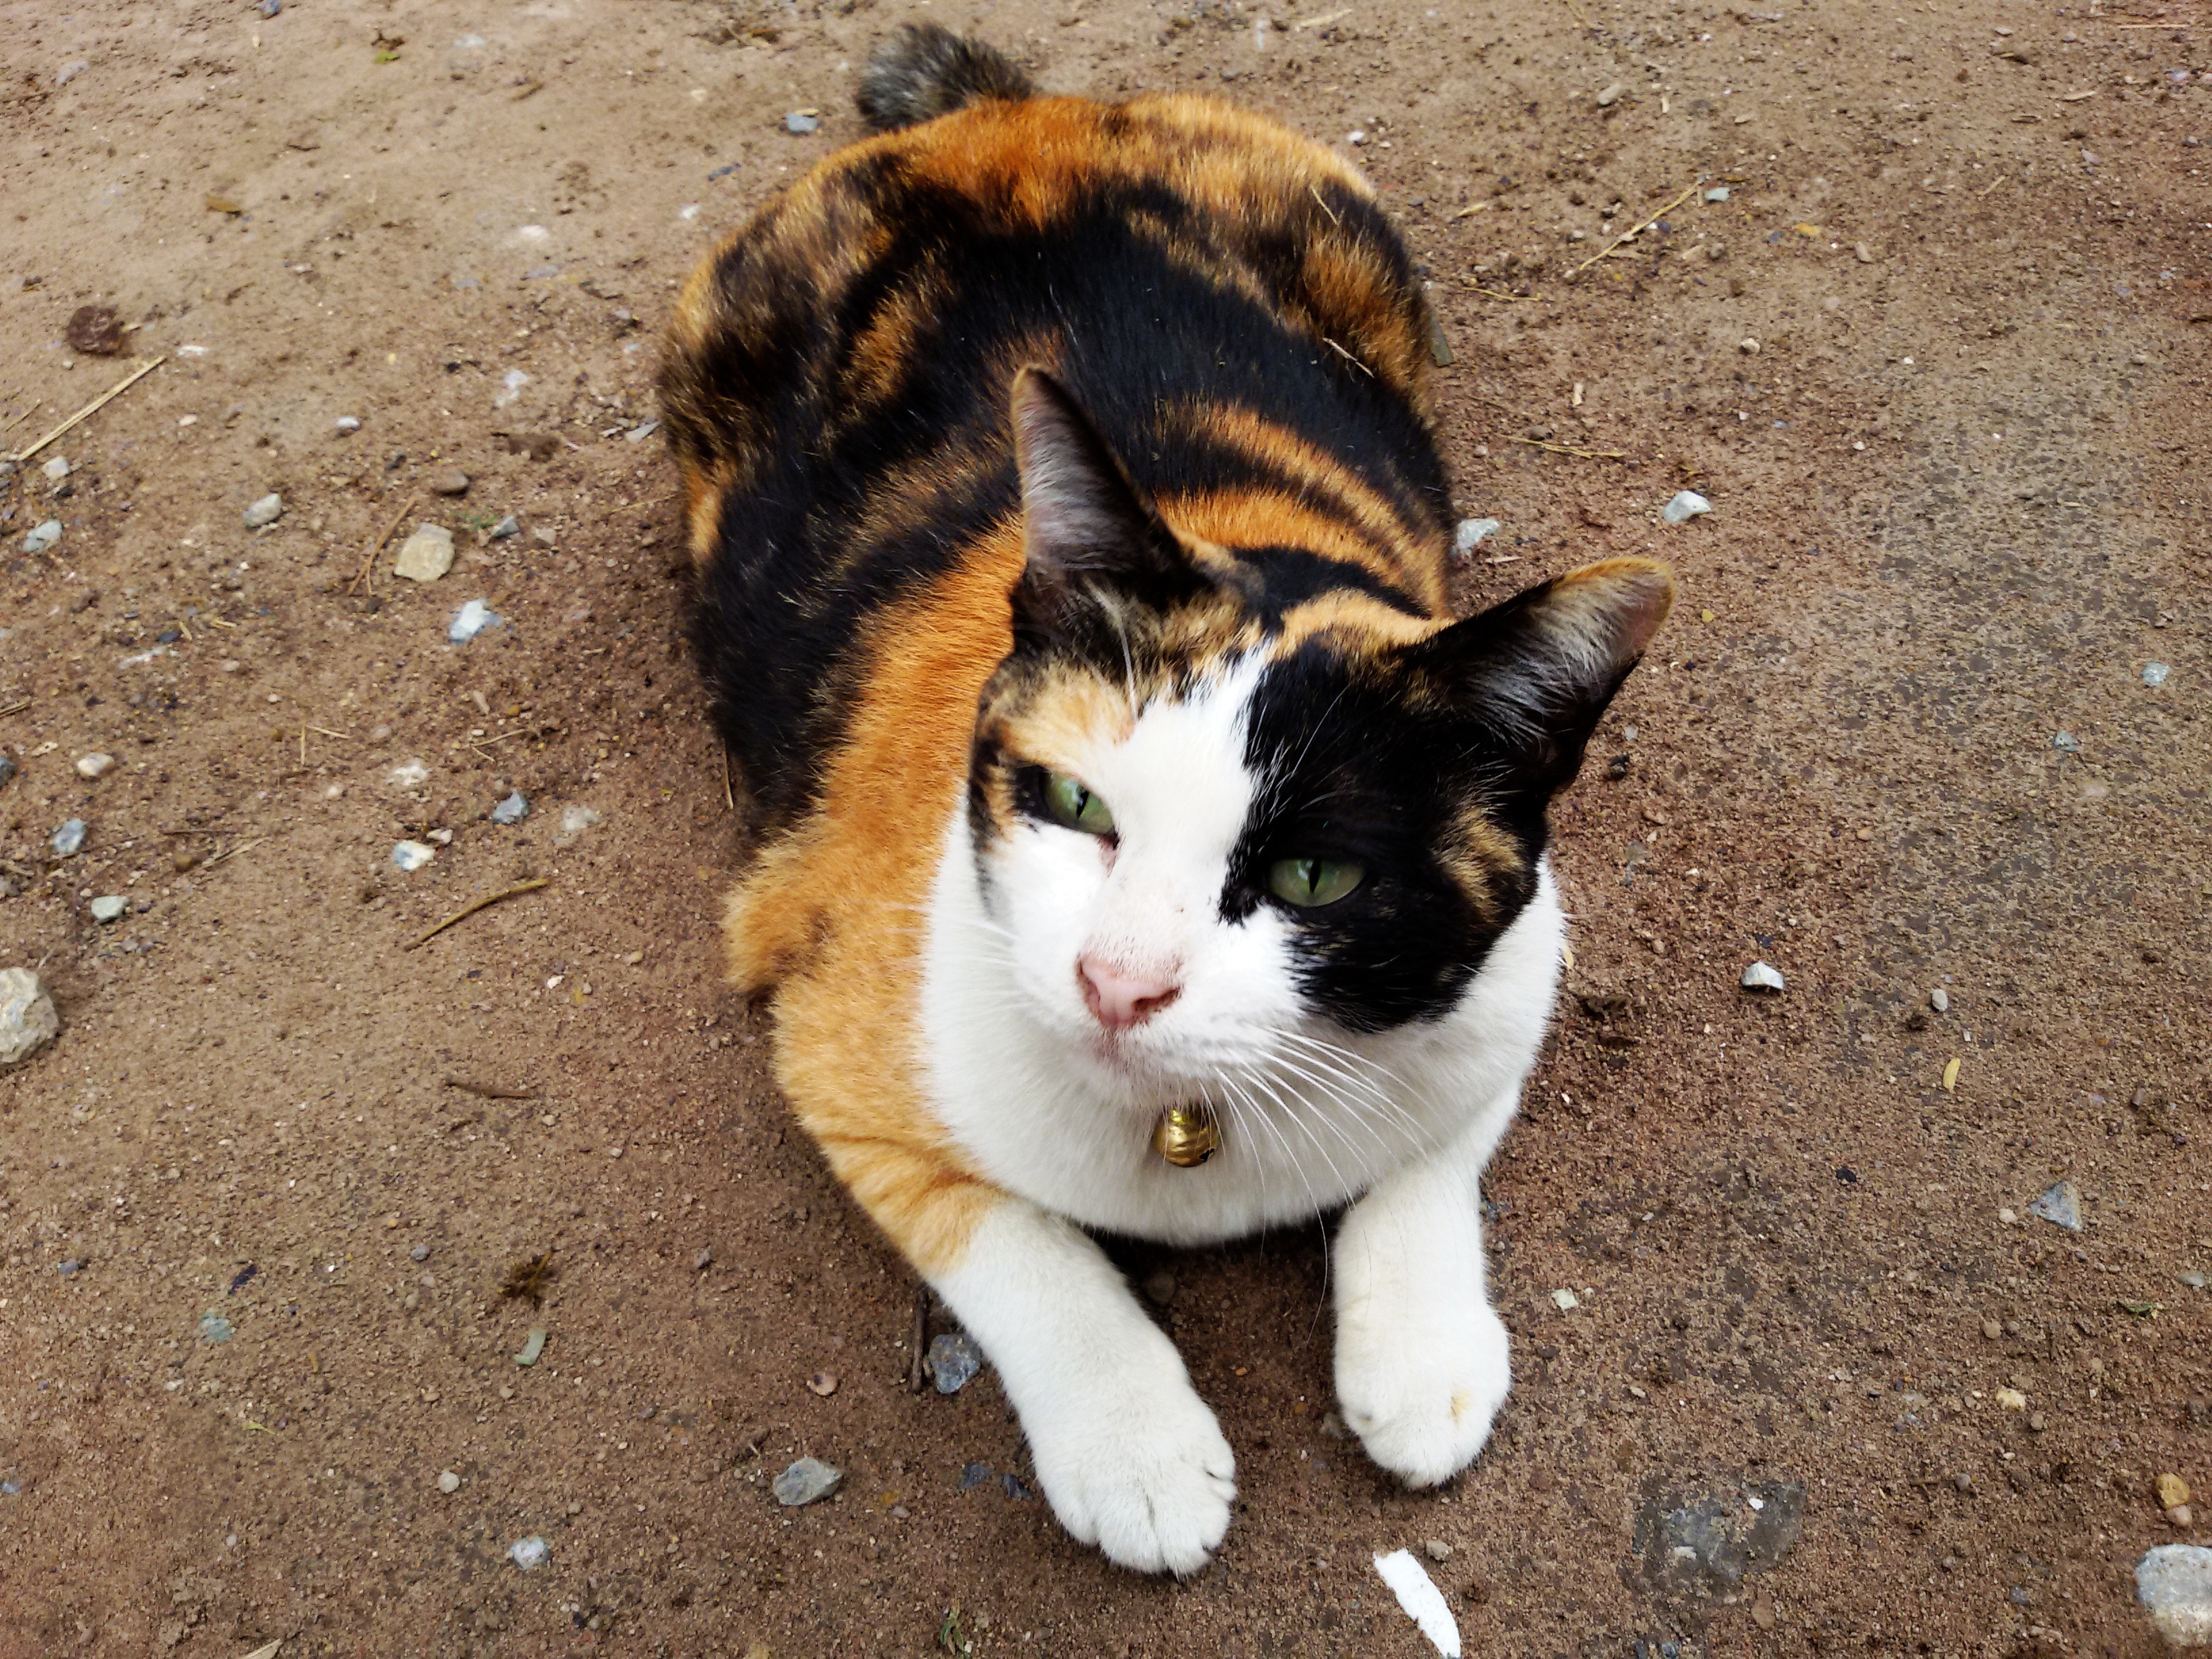
cute, cat, mammal, whiskers, vertebrate, asleep, small to medium sized cats, cat like mammal